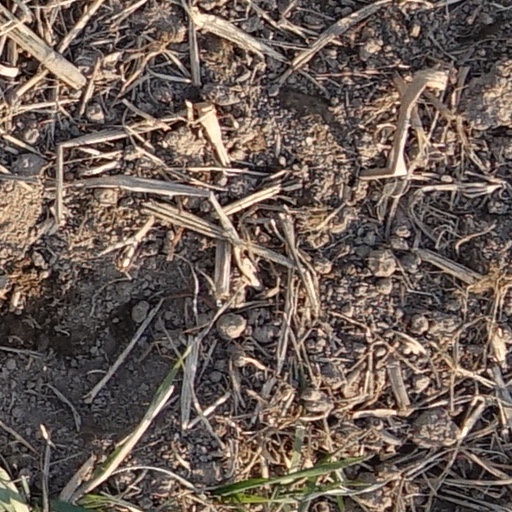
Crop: wheat